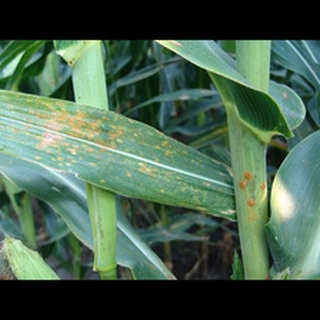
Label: corn_common_rust